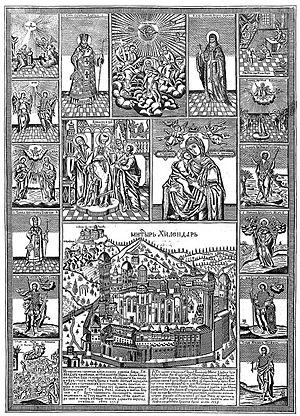
La Galerie de la Matica srpska est un musée consacré à la peinture serbe du XVIIIᵉ siècle au XXᵉ siècle situé à Novi Sad, la capitale de la province autonome de Voïvodine, en Serbie. La galerie, créée en 1847 à Pest, dépend de la Matica srpska, la plus ancienne institution culturelle serbe du pays. Le bâtiment dans lequel il est installé est inscrit sur la liste des monuments culturels protégés de Serbie.